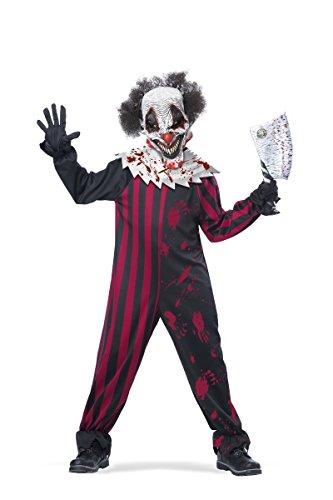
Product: California Costumes Killer Klown Child Costume, X-Large
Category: Clothing, Shoes & Jewelry | Costumes & Accessories | Kids & Baby | Girls | Costumes
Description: Great Condition.
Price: $22.75
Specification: ProductDimensions:16x13x2.8inches|ItemWeight:15.8ounces|ShippingWeight:1.3pounds(Viewshippingratesandpolicies)|DomesticShipping:ItemcanbeshippedwithinU.S.|InternationalShipping:ThisitemcanbeshippedtoselectcountriesoutsideoftheU.S.LearnMore|ASIN:B00CABU9VM|Itemmodelnumber:398|Manufacturerrecommendedage:12-14months